Desenberg

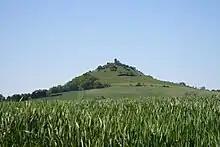
View of the Desenberg from the east-northeast

The Desenberg near Daseburg in the North Rhine-Westphalian county of Höxter is and the most prominent hill in the Warburg Börde, a relatively level, fertile Börde region.